Greens Farms, Connecticut

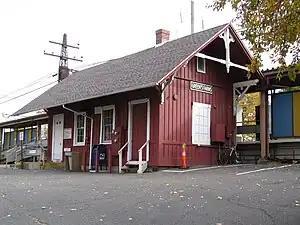
Station house, seen from northwest, Green's Farms (Metro-North station) in the Greens Farms section of Westport, Connecticut.

Green's Farms is the oldest neighborhood in the town of Westport in Fairfield County, Connecticut, United States. It was first listed as a census-designated place at the 2020 census.